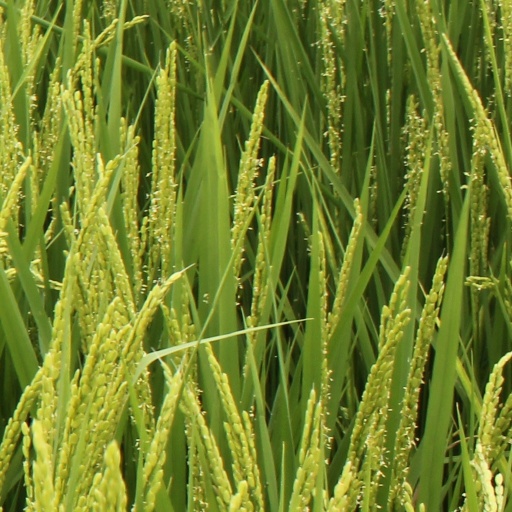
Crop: rice